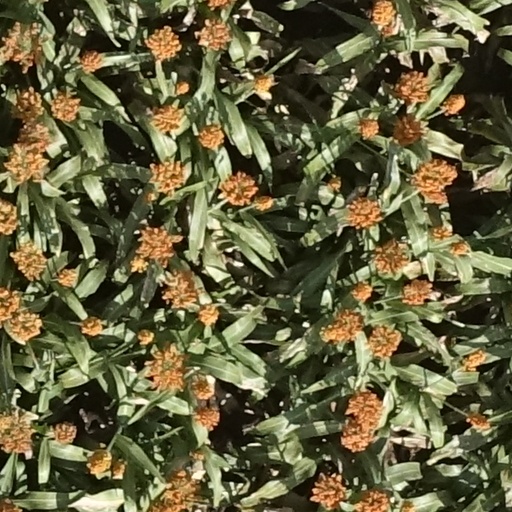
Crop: sorghum